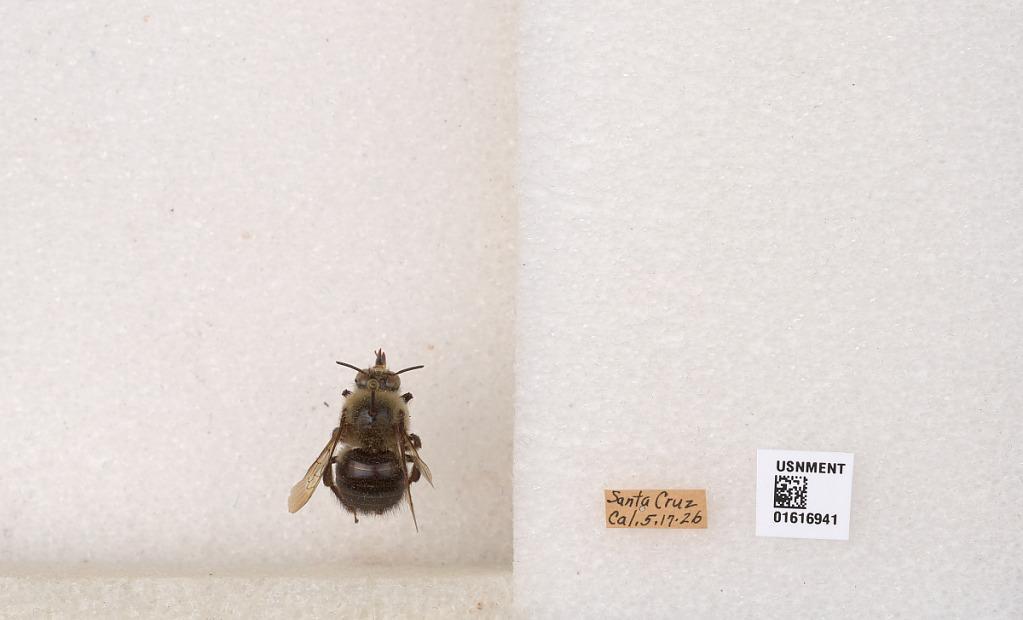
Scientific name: Xylocopa (Notoxylocopa) tabaniformis orpifex Smith
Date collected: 1926-5-17
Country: United States
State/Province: California
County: Santa Cruz
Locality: Santa Cruz
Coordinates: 36.9741, -122.031